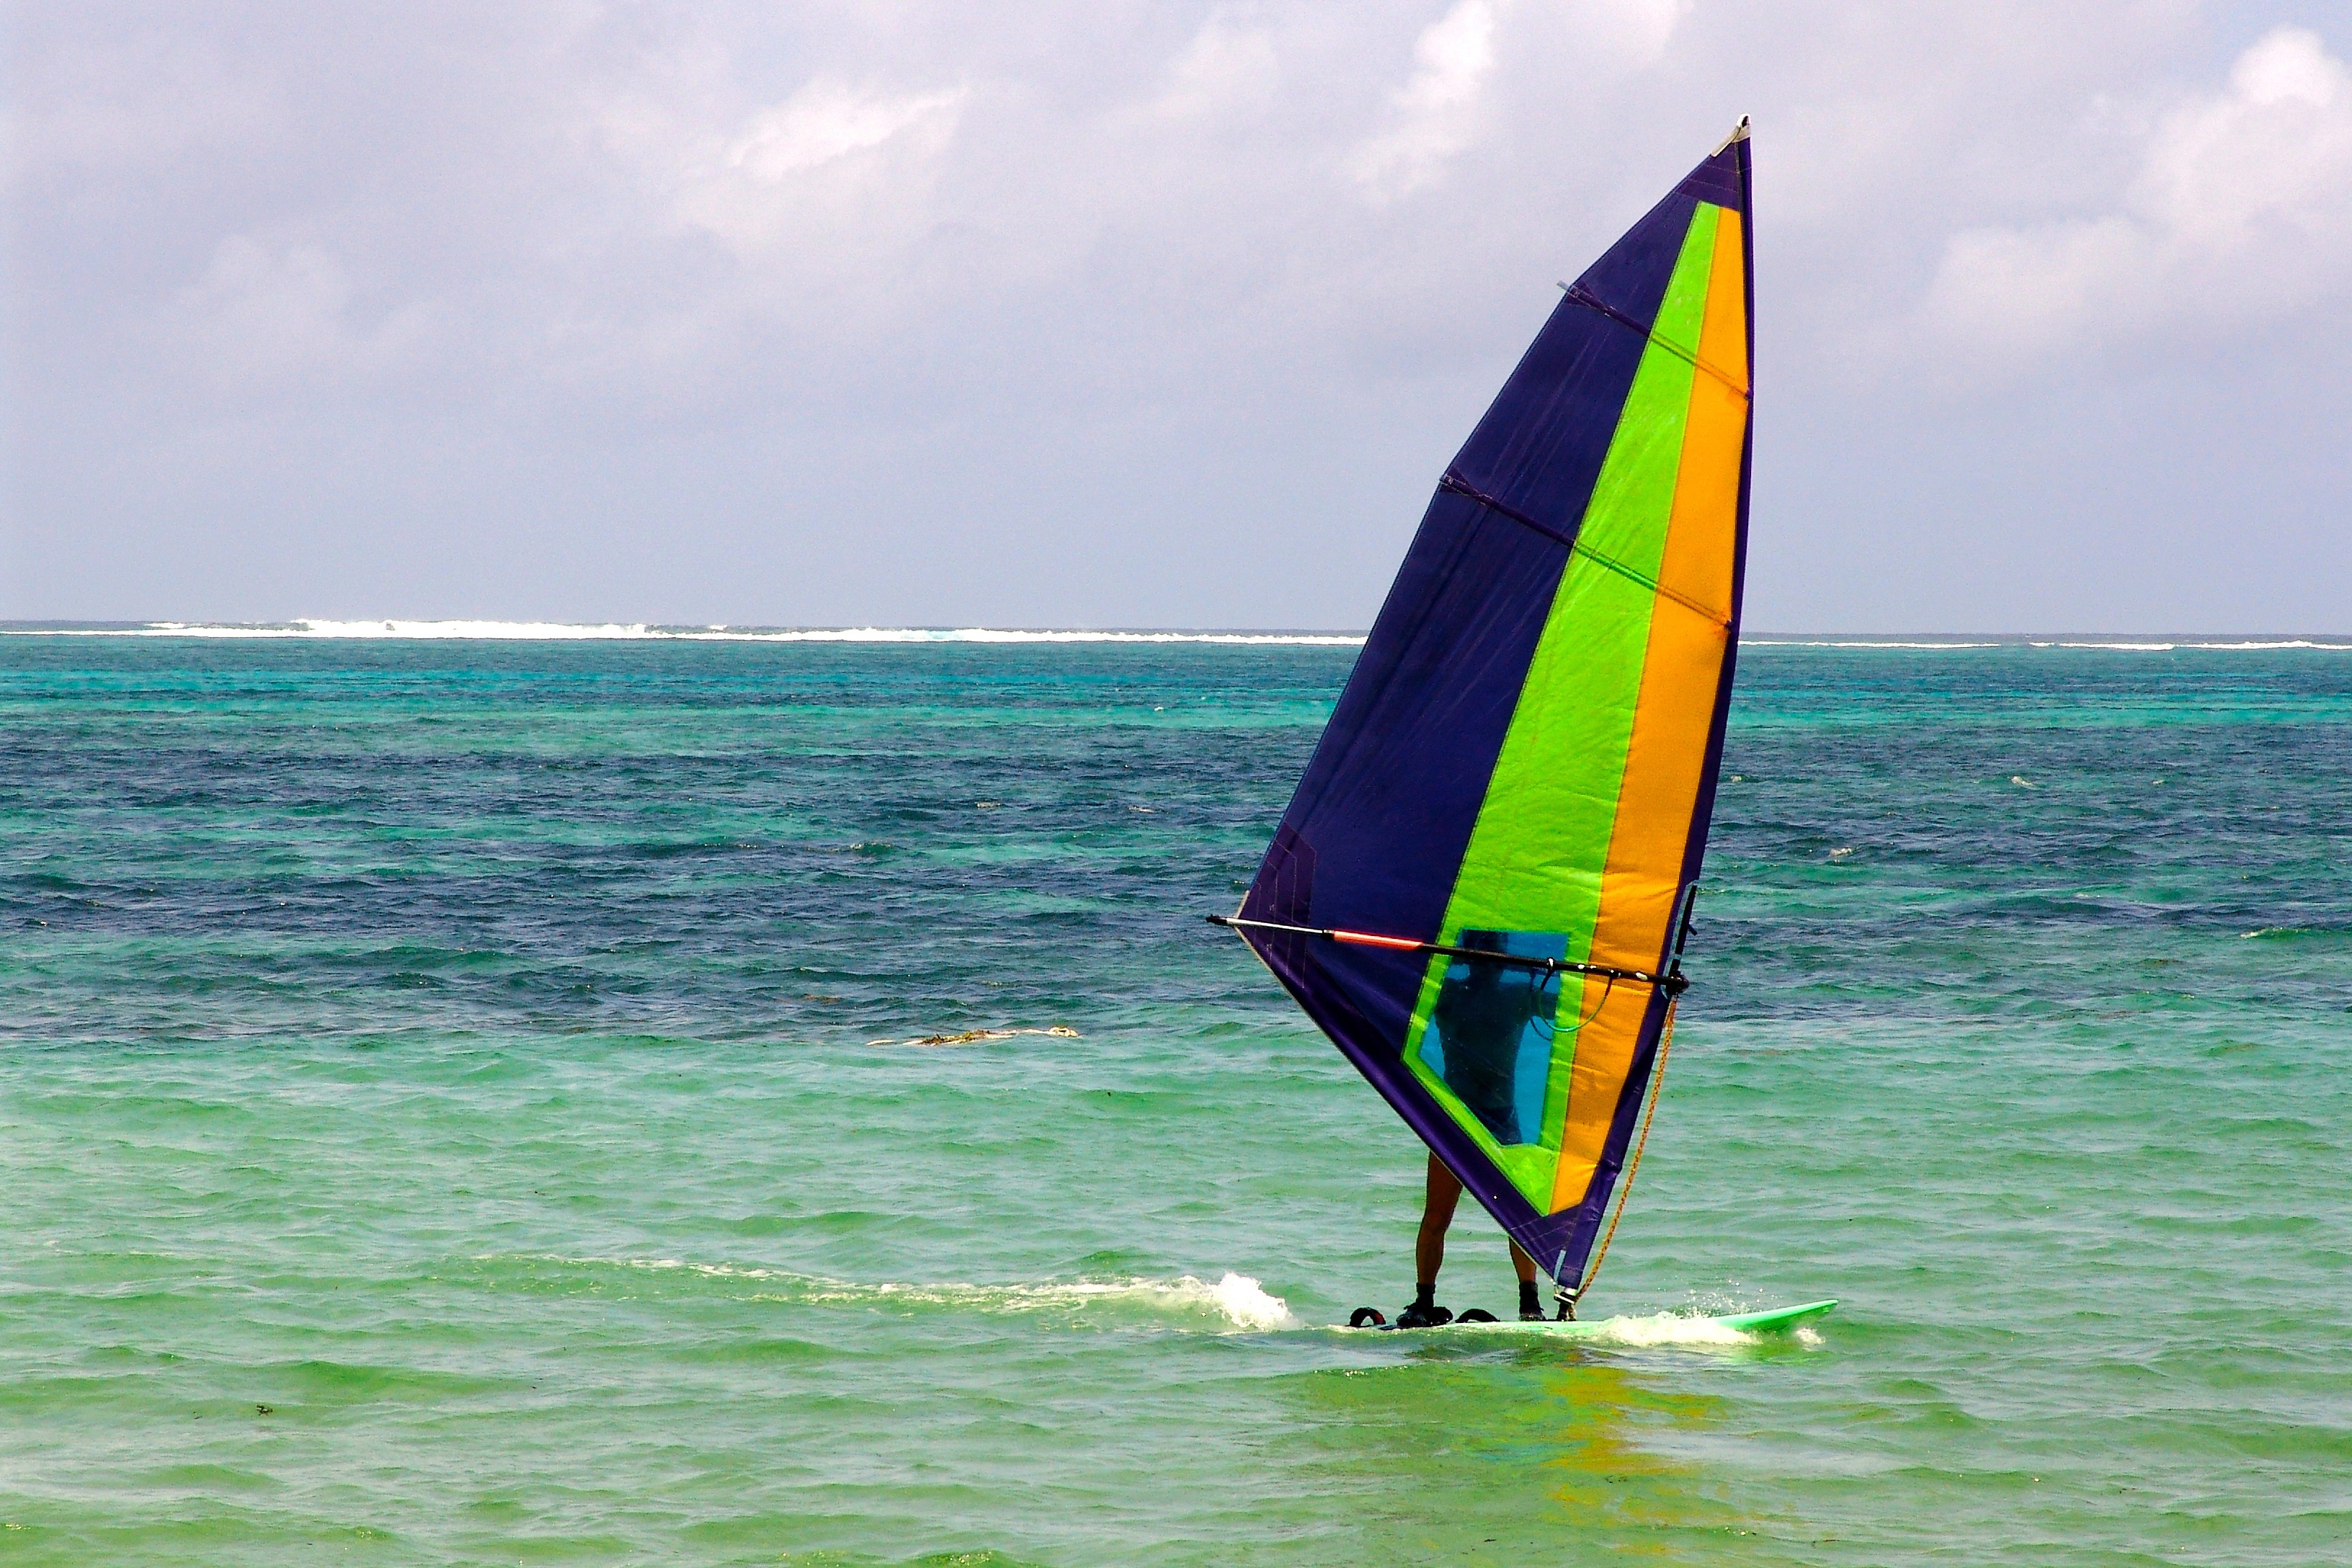
sea, water, nature, ocean, boat, wave, view, wind, travel, surfer, recreation, swim, surfing, vehicle, sailing, africa, surfboard, holiday, sailboat, sports, boating, windsurfing, sail, sailing ship, indian ocean, water sport, outdoor recreation, wind wave, boardsport, surfing equipment and supplies, surface water sports, dinghy sailing